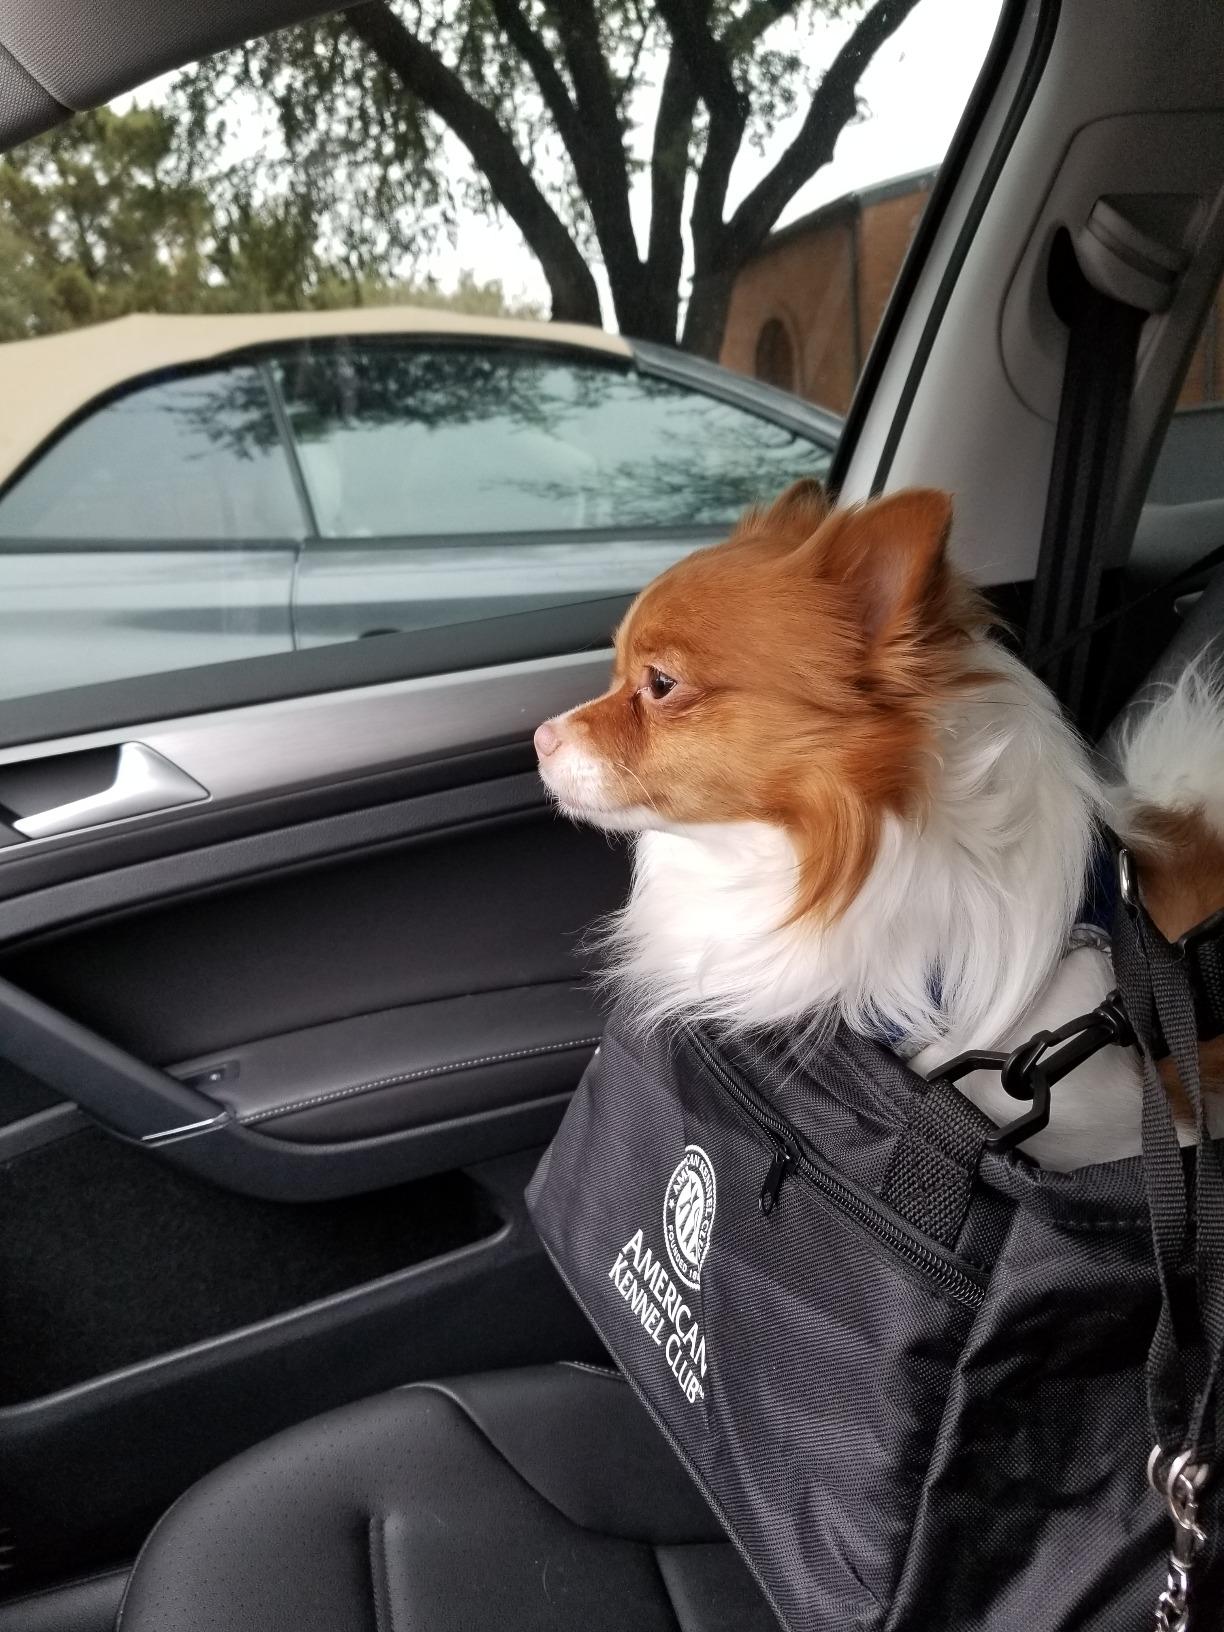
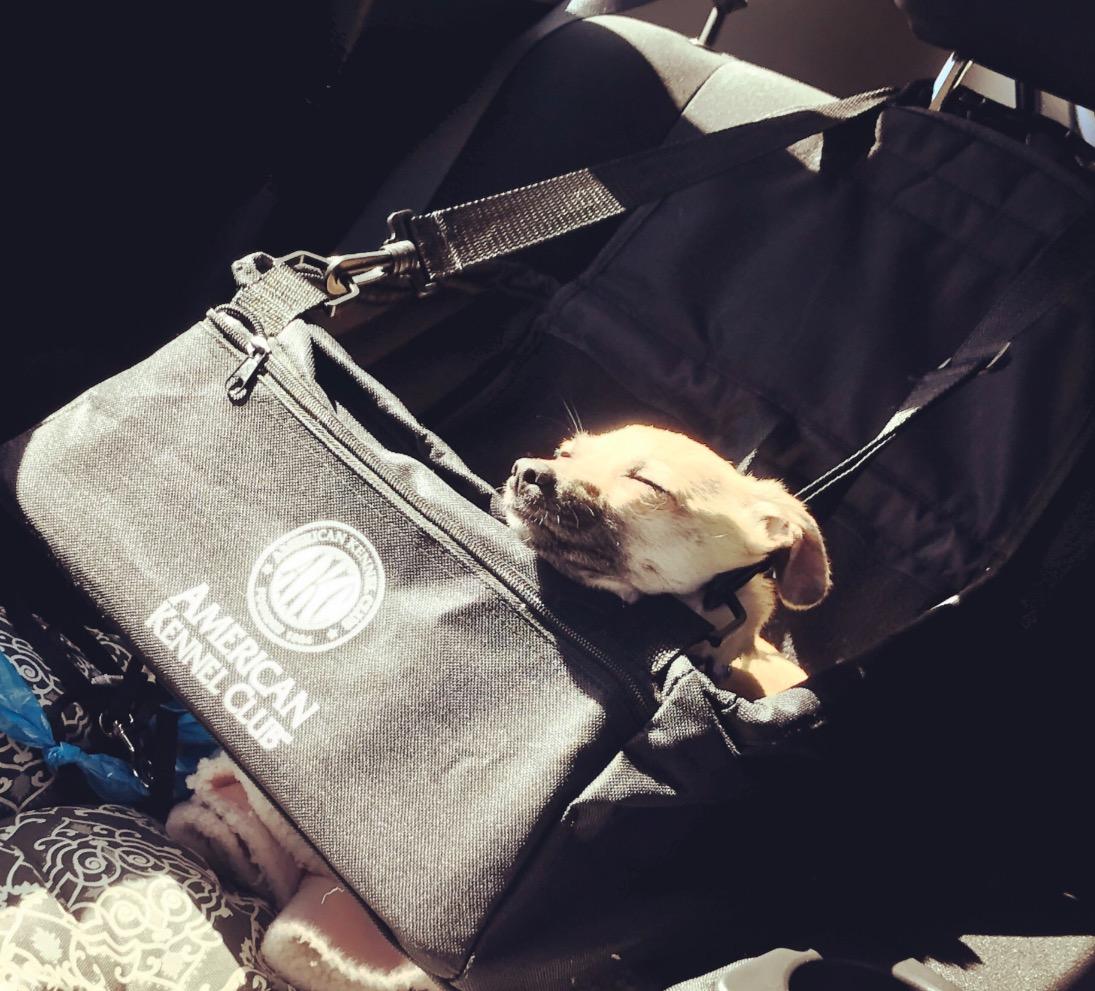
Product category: items_kennel
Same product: yes